Tootle

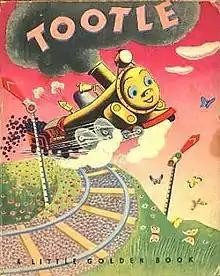
First edition

Tootle is a children's book written by Gertrude Crampton and illustrated by Tibor Gergely in 1945. It is part of Simon & Schuster's Little Golden Books series. As of 2001, it was the all-time third best-selling hardcover children's book in English, in the USA.